Horagalles

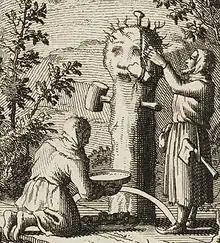
Sámi people worshipping Horagalles or Tiermes. Copper engraving by Bernard Picart from "Cérémonies et coutumes religieuses de tous les peuples du monde" (1723–43)

In Sámi shamanism, Horagalles, also written Hora Galles and Thora Galles and often equated with Tiermes or "Aijeke" (i.e. "grandfather or great grandfather"), is the thunder god. He is depicted as a wooden figure with a nail in the head and with a hammer, or occasionally on shaman drums, two hammers.